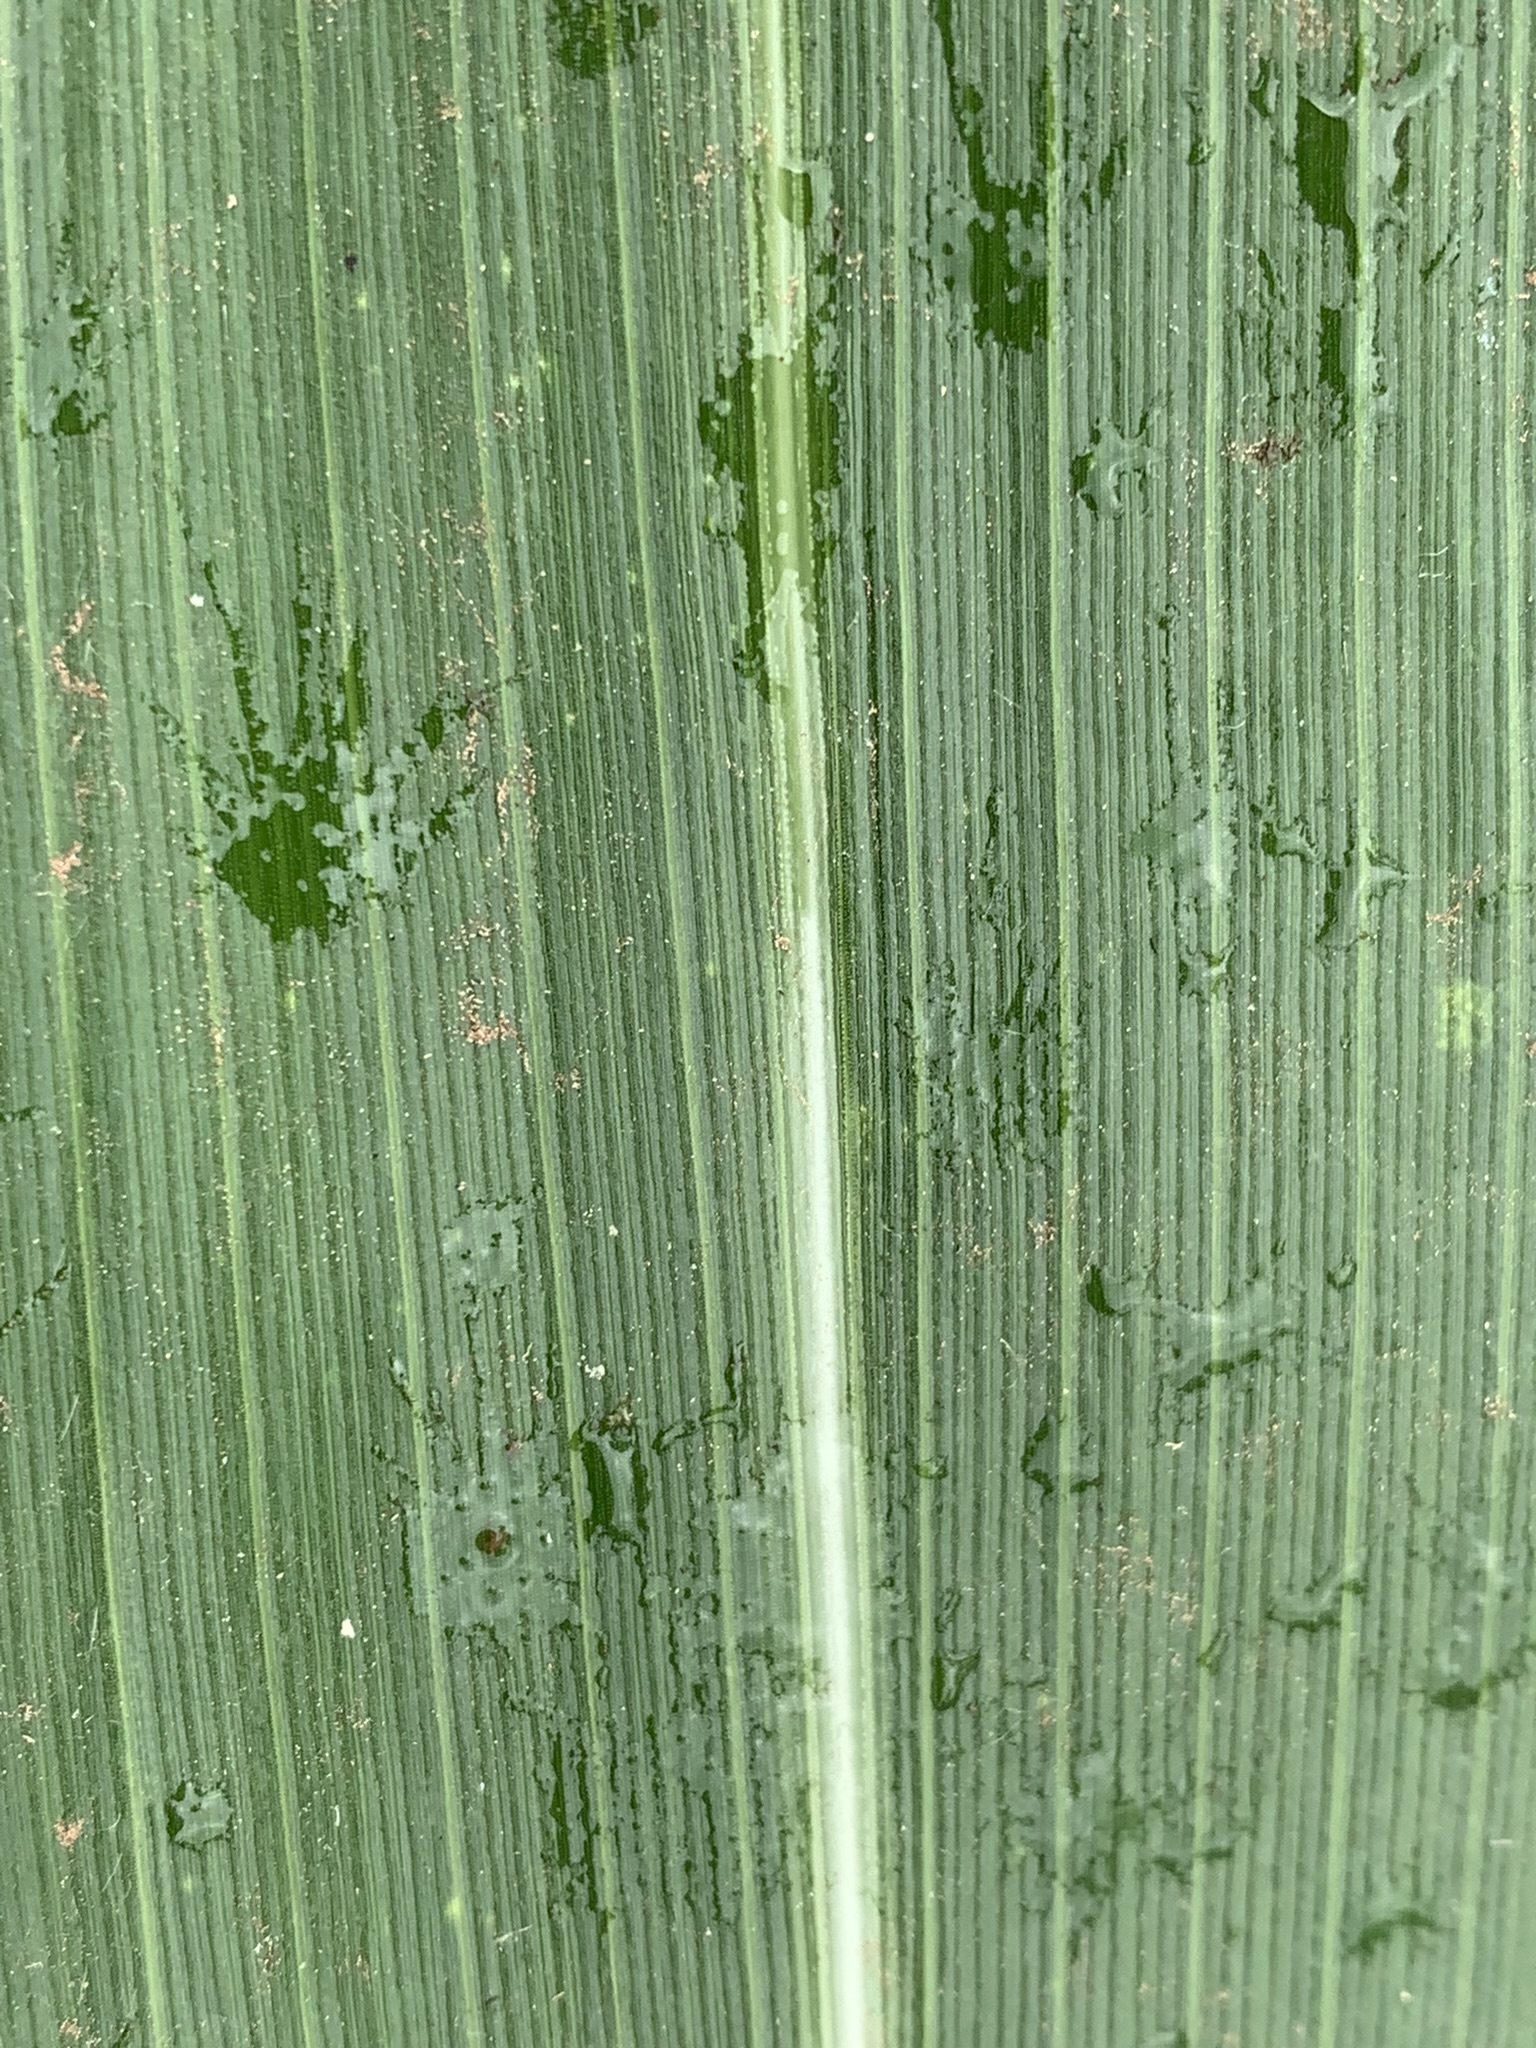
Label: Healthy